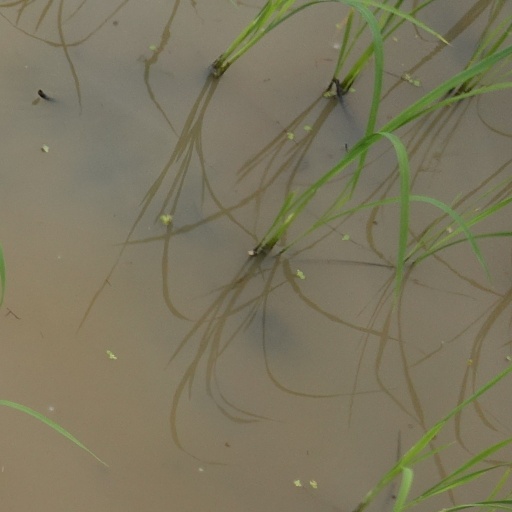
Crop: rice